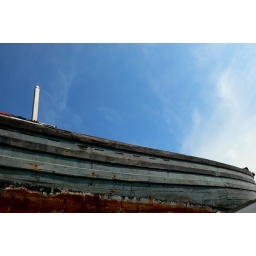
A fishing boat that now has become a monument to remember those who perished in the tsunami in Aceh